Corn syrup

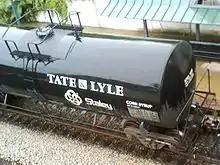
A railroad tank car carrying corn syrup

Corn syrup is a food syrup that is made from the starch of corn/maize and contains varying amounts of sugars: glucose, maltose and higher oligosaccharides, depending on the grade. Corn syrup is used in foods to soften texture, add volume, prevent crystallization of sugar, and enhance flavor. Most table syrups are typically based with corn syrup. It can be processed into high-fructose corn syrup (HFCS) by using the enzyme D-xylose isomerase to convert a large proportion of its glucose into sweeter fructose.